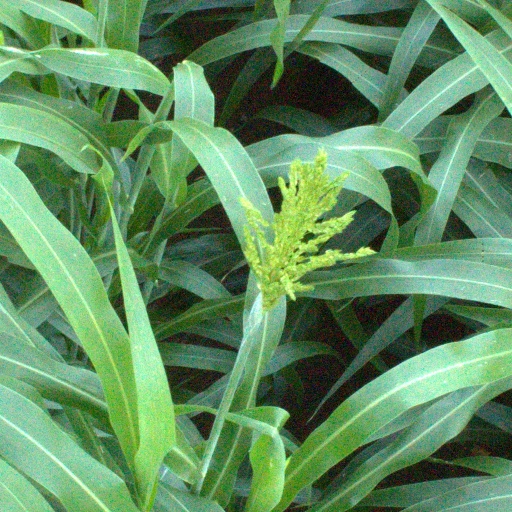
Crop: sorghum